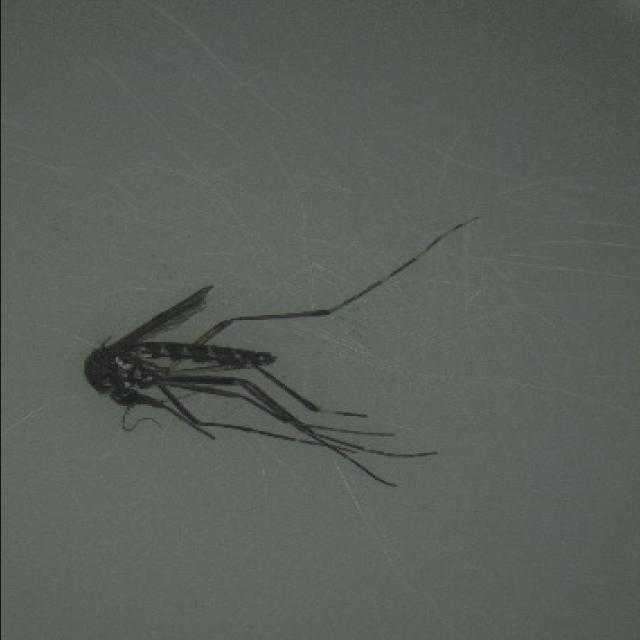
Species: aedes_albopictus